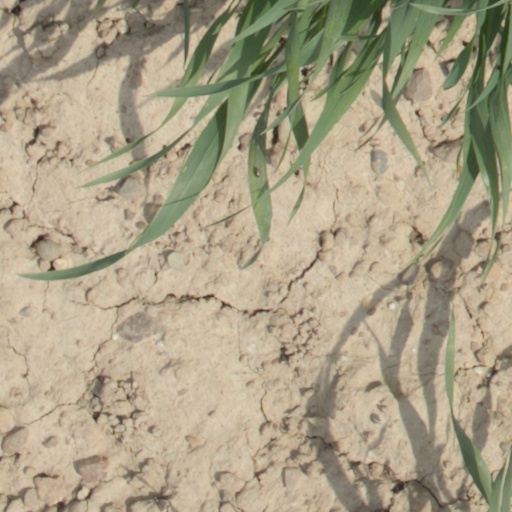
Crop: wheat